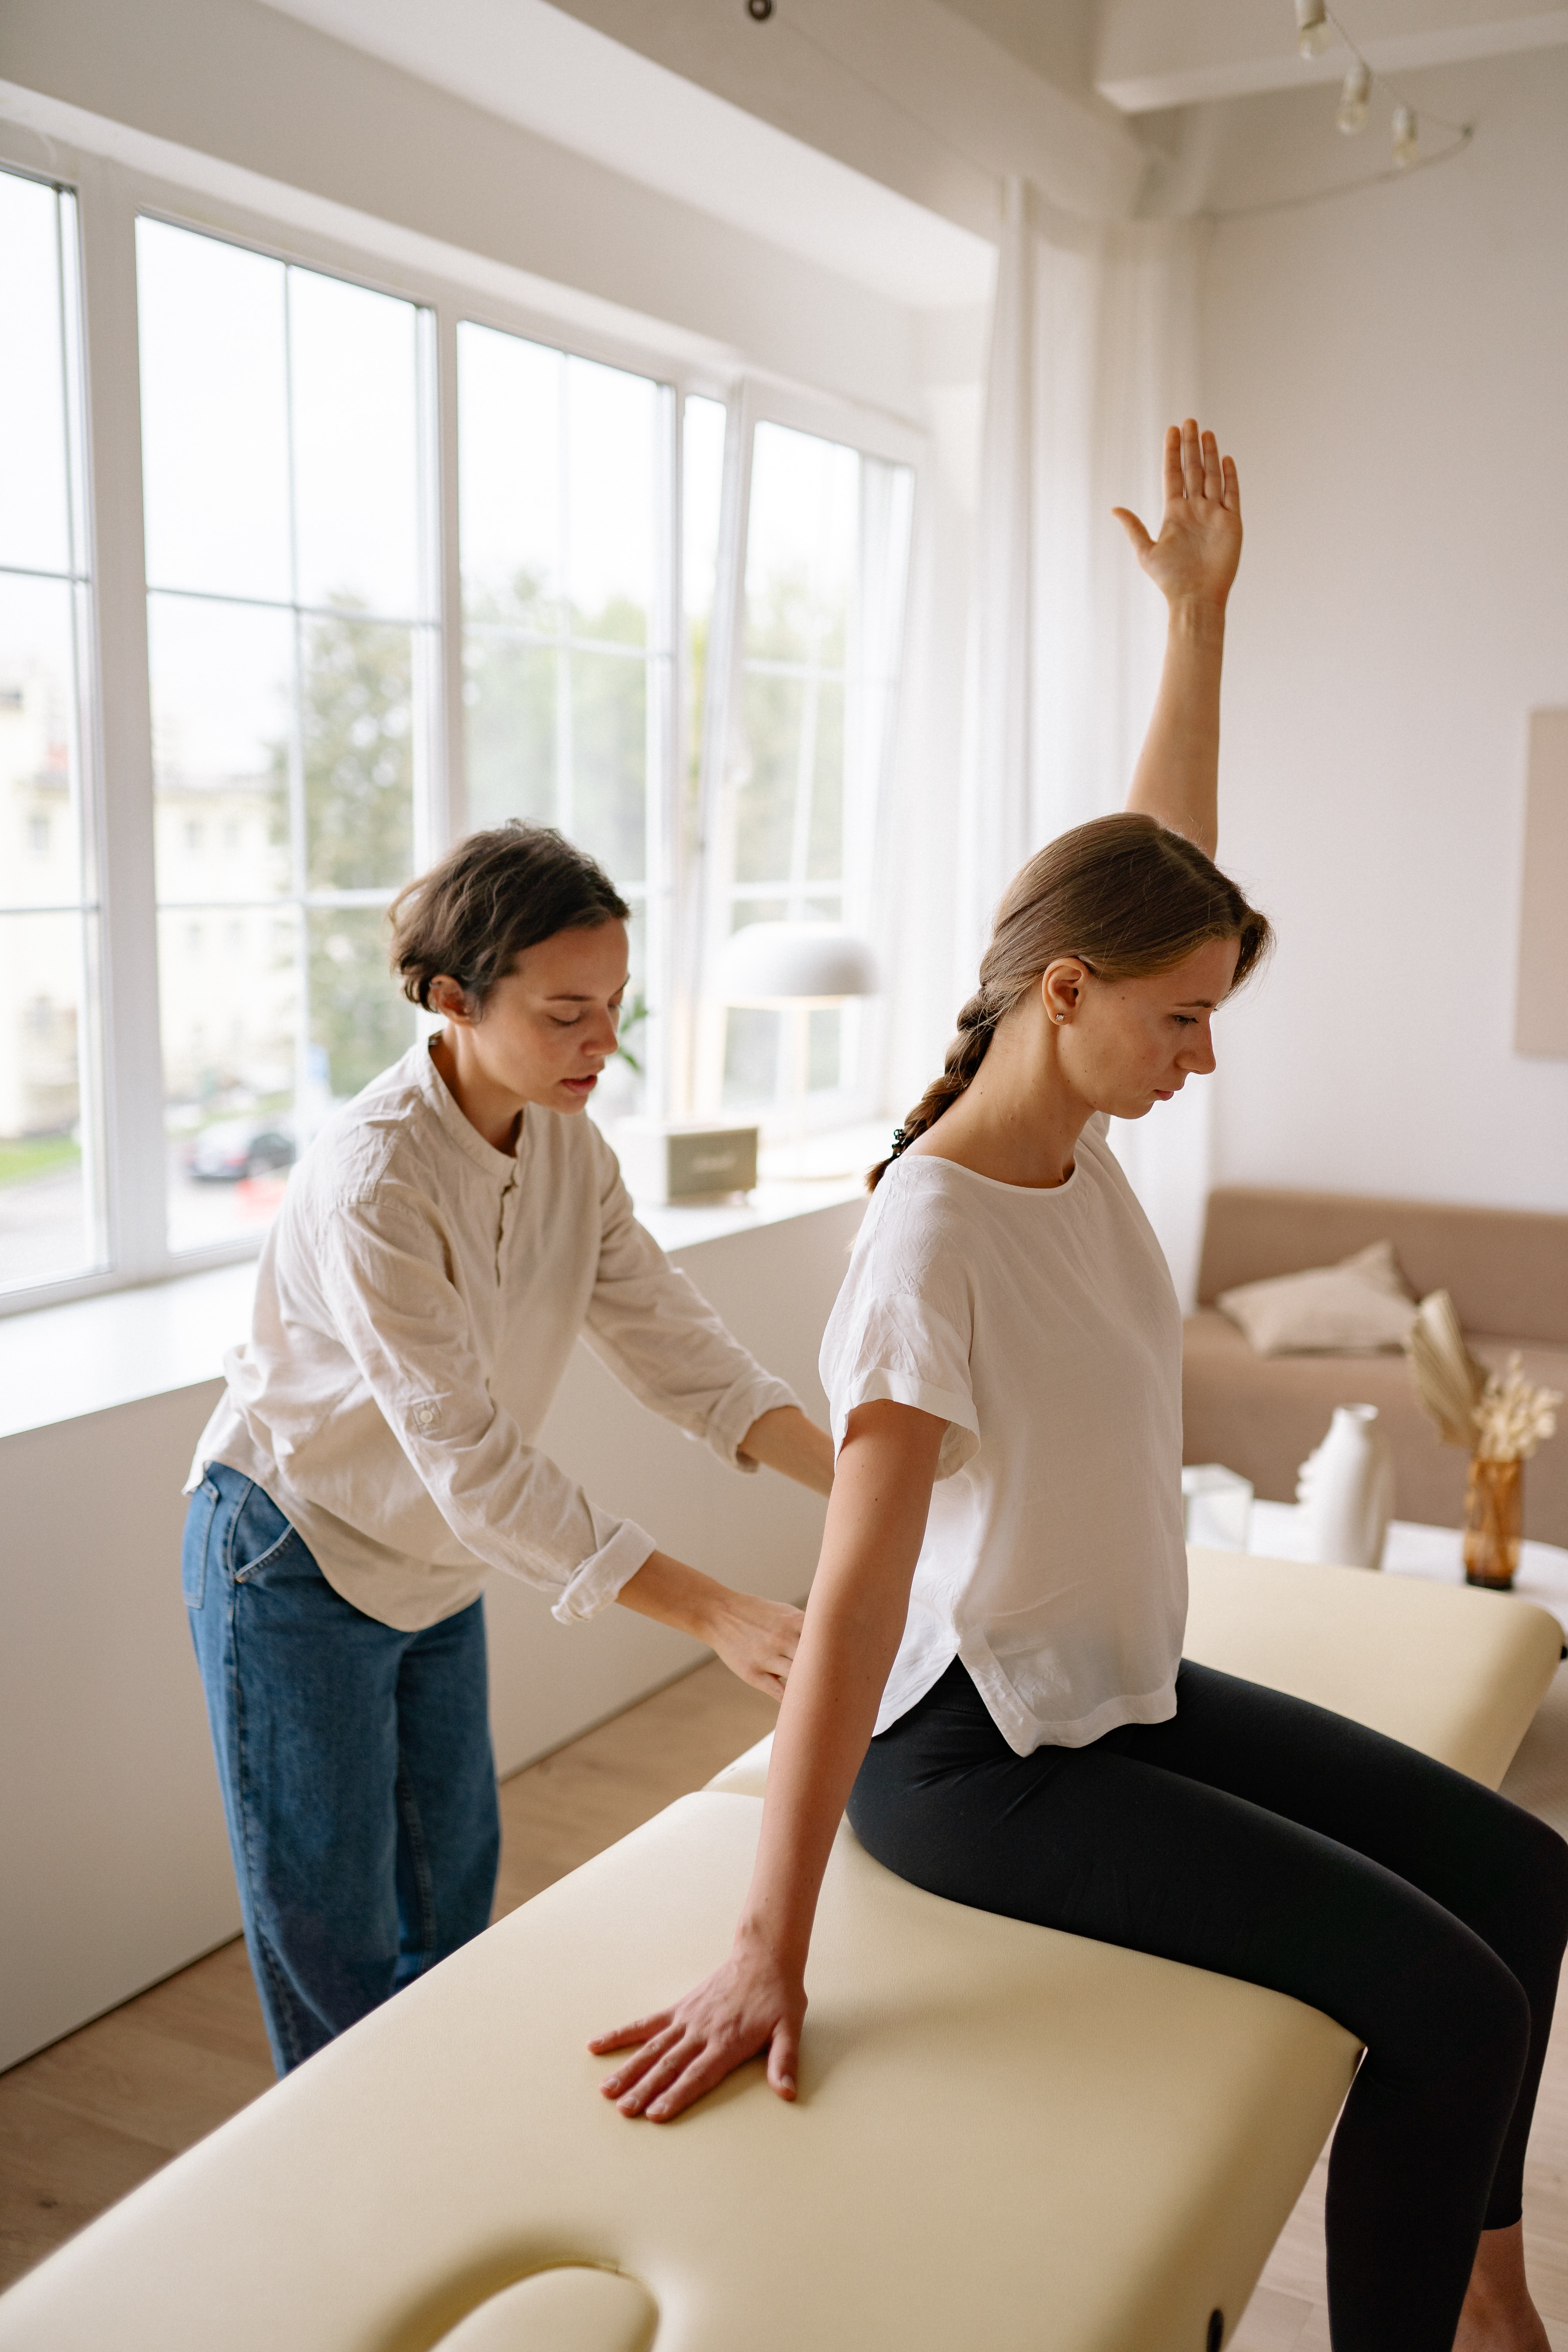
leggings, barefooted, comfort, elbow, wrist, knee, therapy, foot, exercise, balance, abdomen, Active pants, barefoot, hip